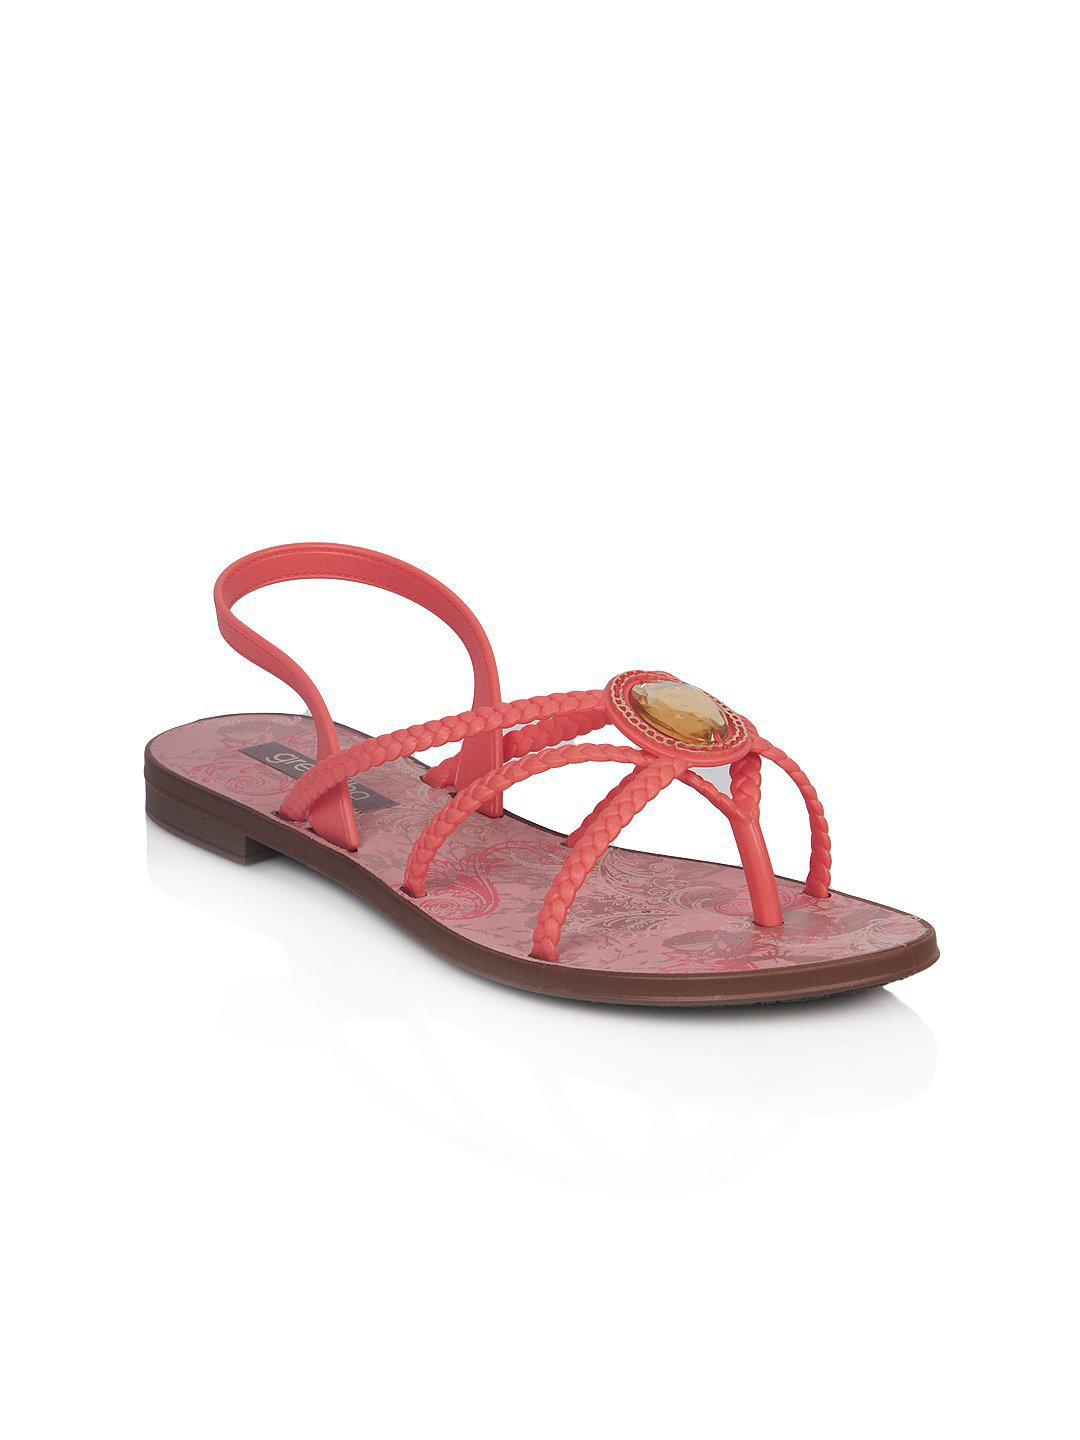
Grendha Women Romance Pink Flats
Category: Footwear / Shoes / Flats
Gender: Women
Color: Pink
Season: Winter 2012
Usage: Casual